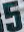
Number: 5